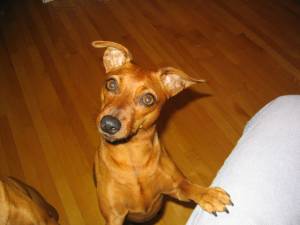
Animal: dog
Breed: miniature_pinscher